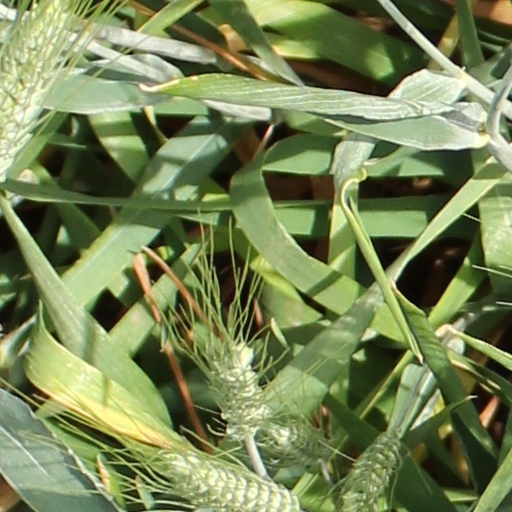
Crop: wheat